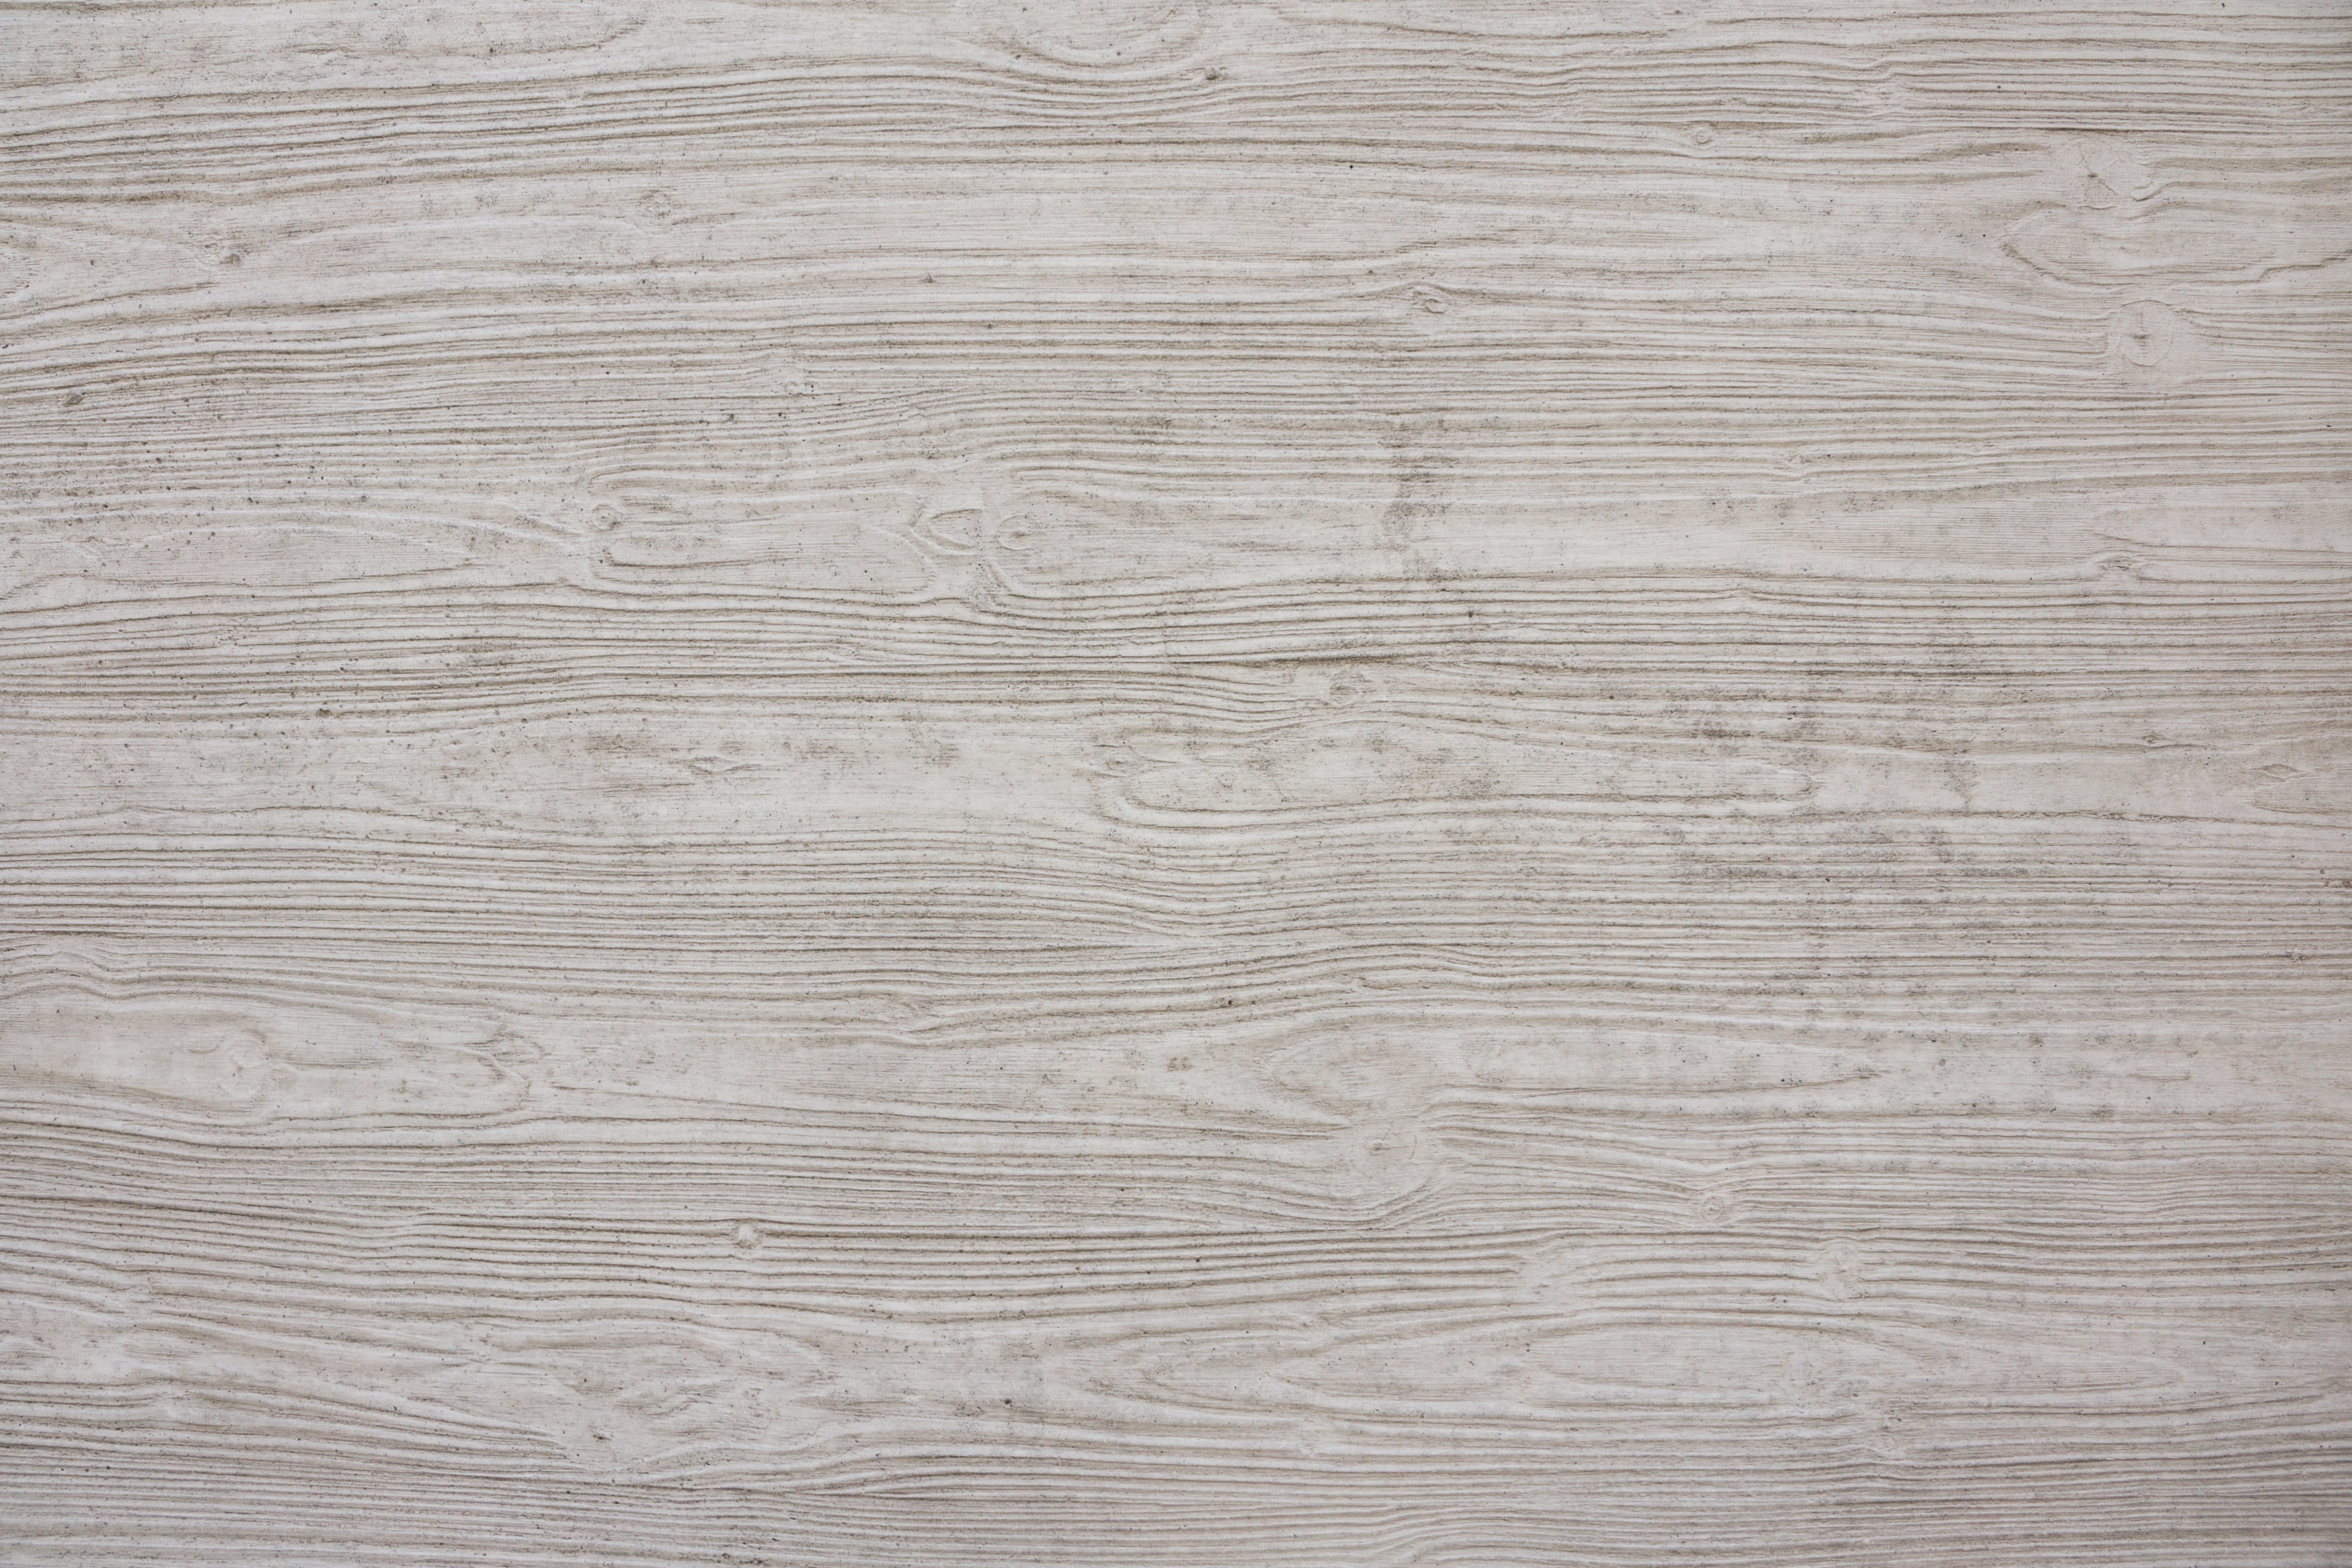
structure, wood, grain, texture, floor, old, wall, stone, tile, concrete, weathered, concrete wall, grey, background, hardwood, flooring, plywood, wood flooring, laminate flooring, wood stain